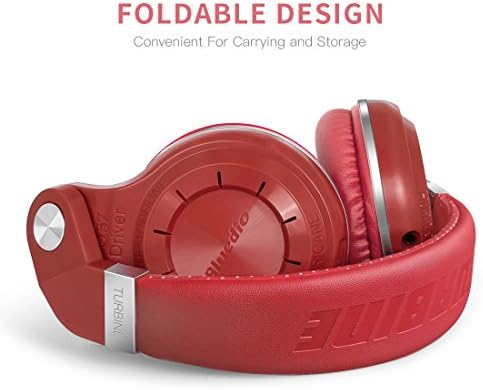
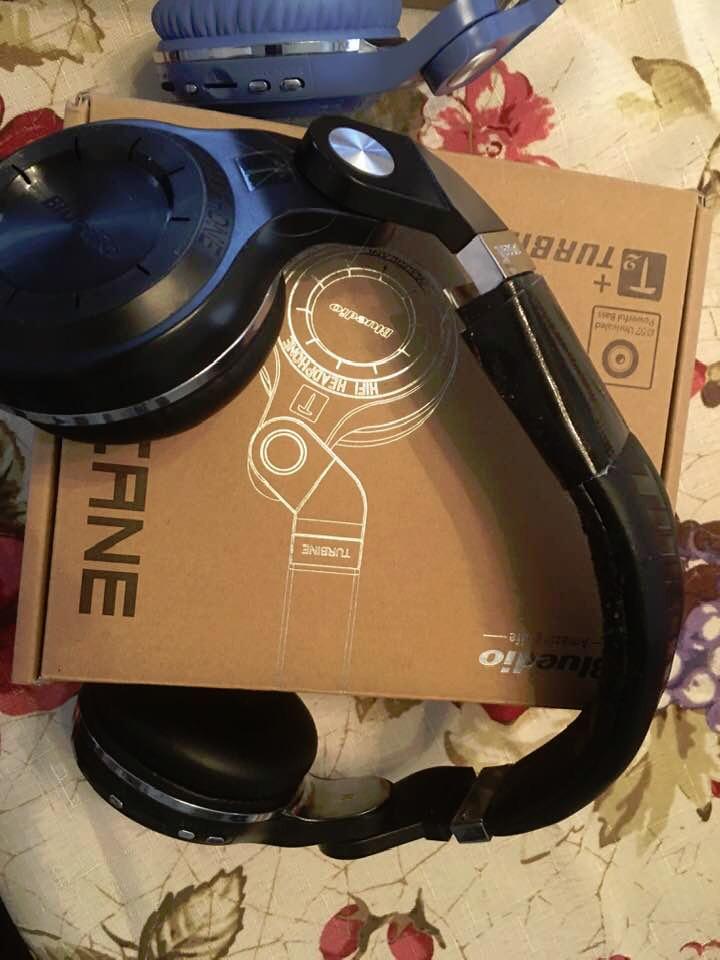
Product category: headphones
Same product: no